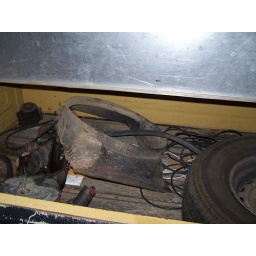
Another view of parts in truck bed